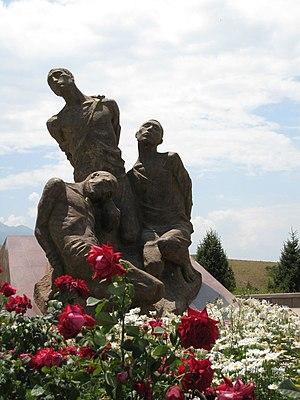
Tchong-Tach est un village de la province de Tchouï, au Kirghizistan. Il est situé à 14 km au sud de la capitale Bichkek.